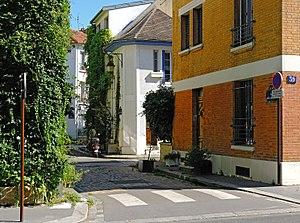
Cité florale (rue des Glycines) - Paris XIII
La Cité florale est un micro-quartier situé dans le 13ᵉ arrondissement de Paris, en France.
La rue des Glycines est une voie située dans le quartier de la Maison-Blanche du 13ᵉ arrondissement de Paris en France.